Fani Stipković

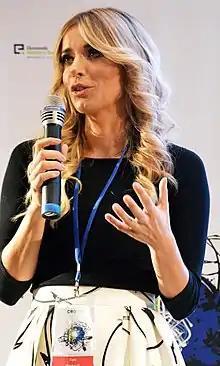
Stipković speaking at the CEO Conference in Zagreb, Croatia, 2015

Stipković was born and raised in Korčula on the eponymous island in Croatia, and attended Maršala Tito elementary school until the age of 14. In 1996, she moved to Croatia's capital city, Zagreb, and attended XV Gymnasium MIOC ("Education Centre for Mathematics and Computer Science"). In 2005, she graduated from the Faculty of Political Science, University of Zagreb with a bachelor's degree in Television and Press Journalism.